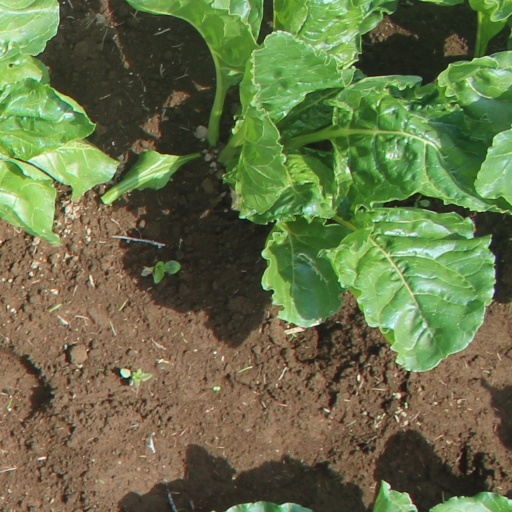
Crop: sugar beet